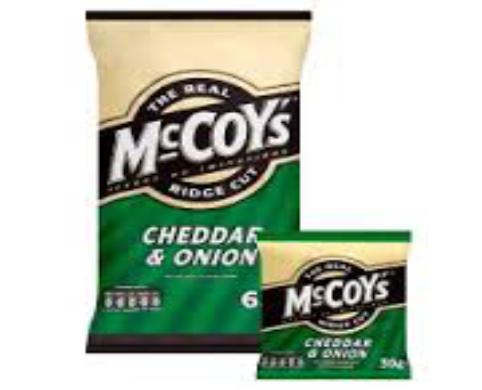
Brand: McCoys Crisps
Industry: Food